Gavino Contini

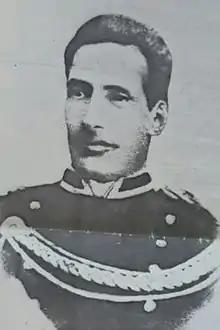

Gavino Contini (in Sardinian, "Gavinu Còntene") ((12 December 1855 – 24 July 1915)) was a Sardinian poet, was probably the greatest exponent of improvised poetry of Sardinia, certainly the most beloved.